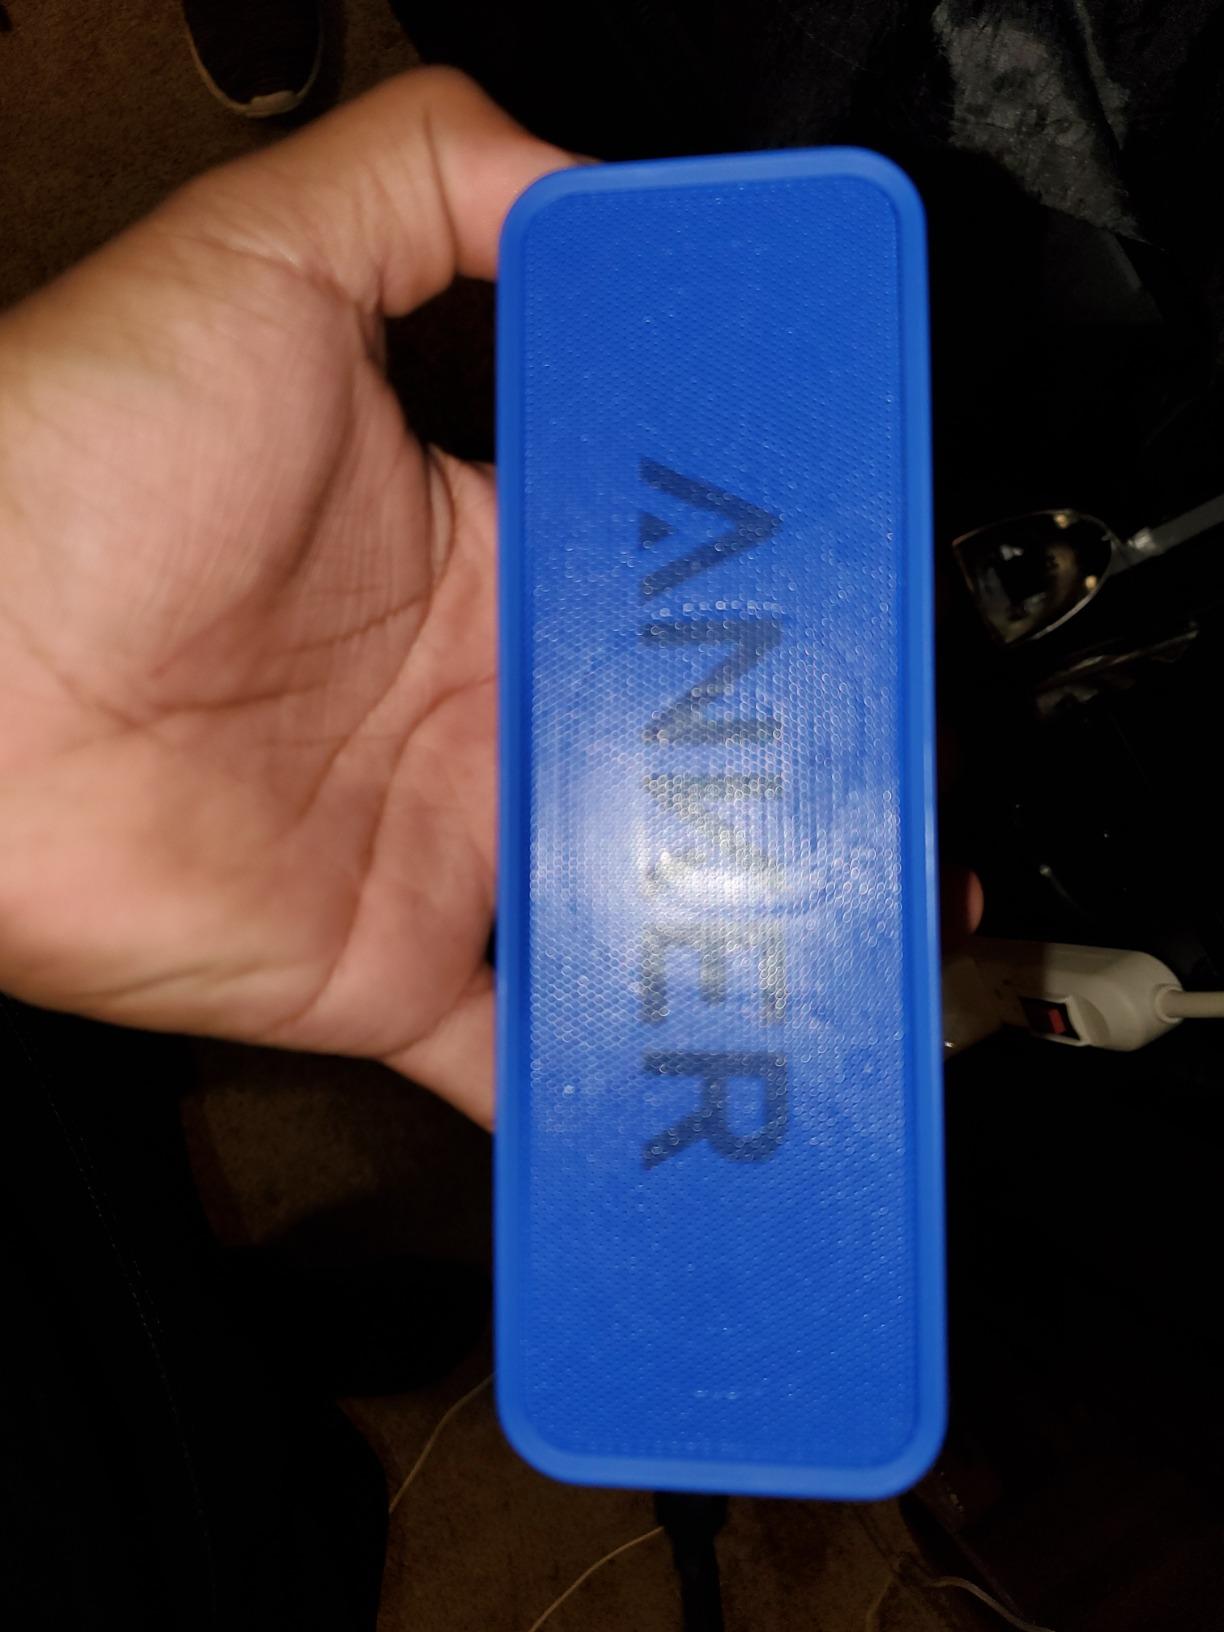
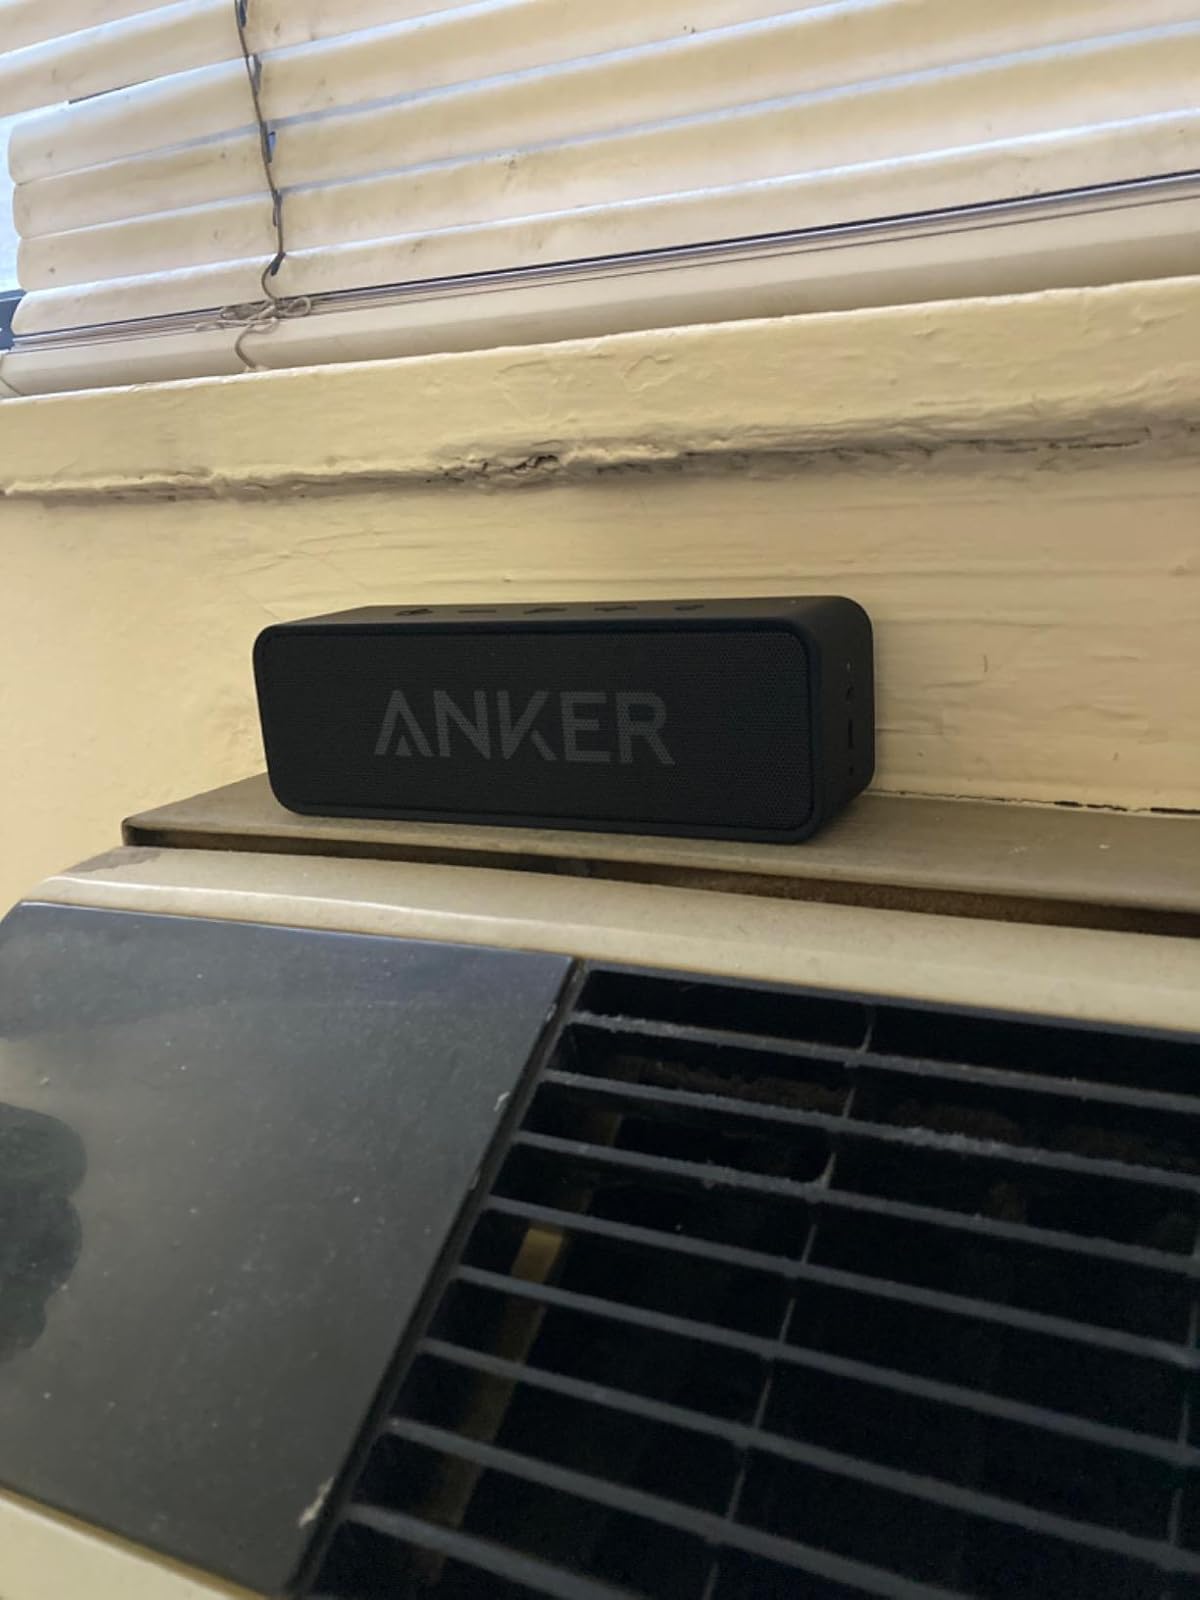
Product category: speaker
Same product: no